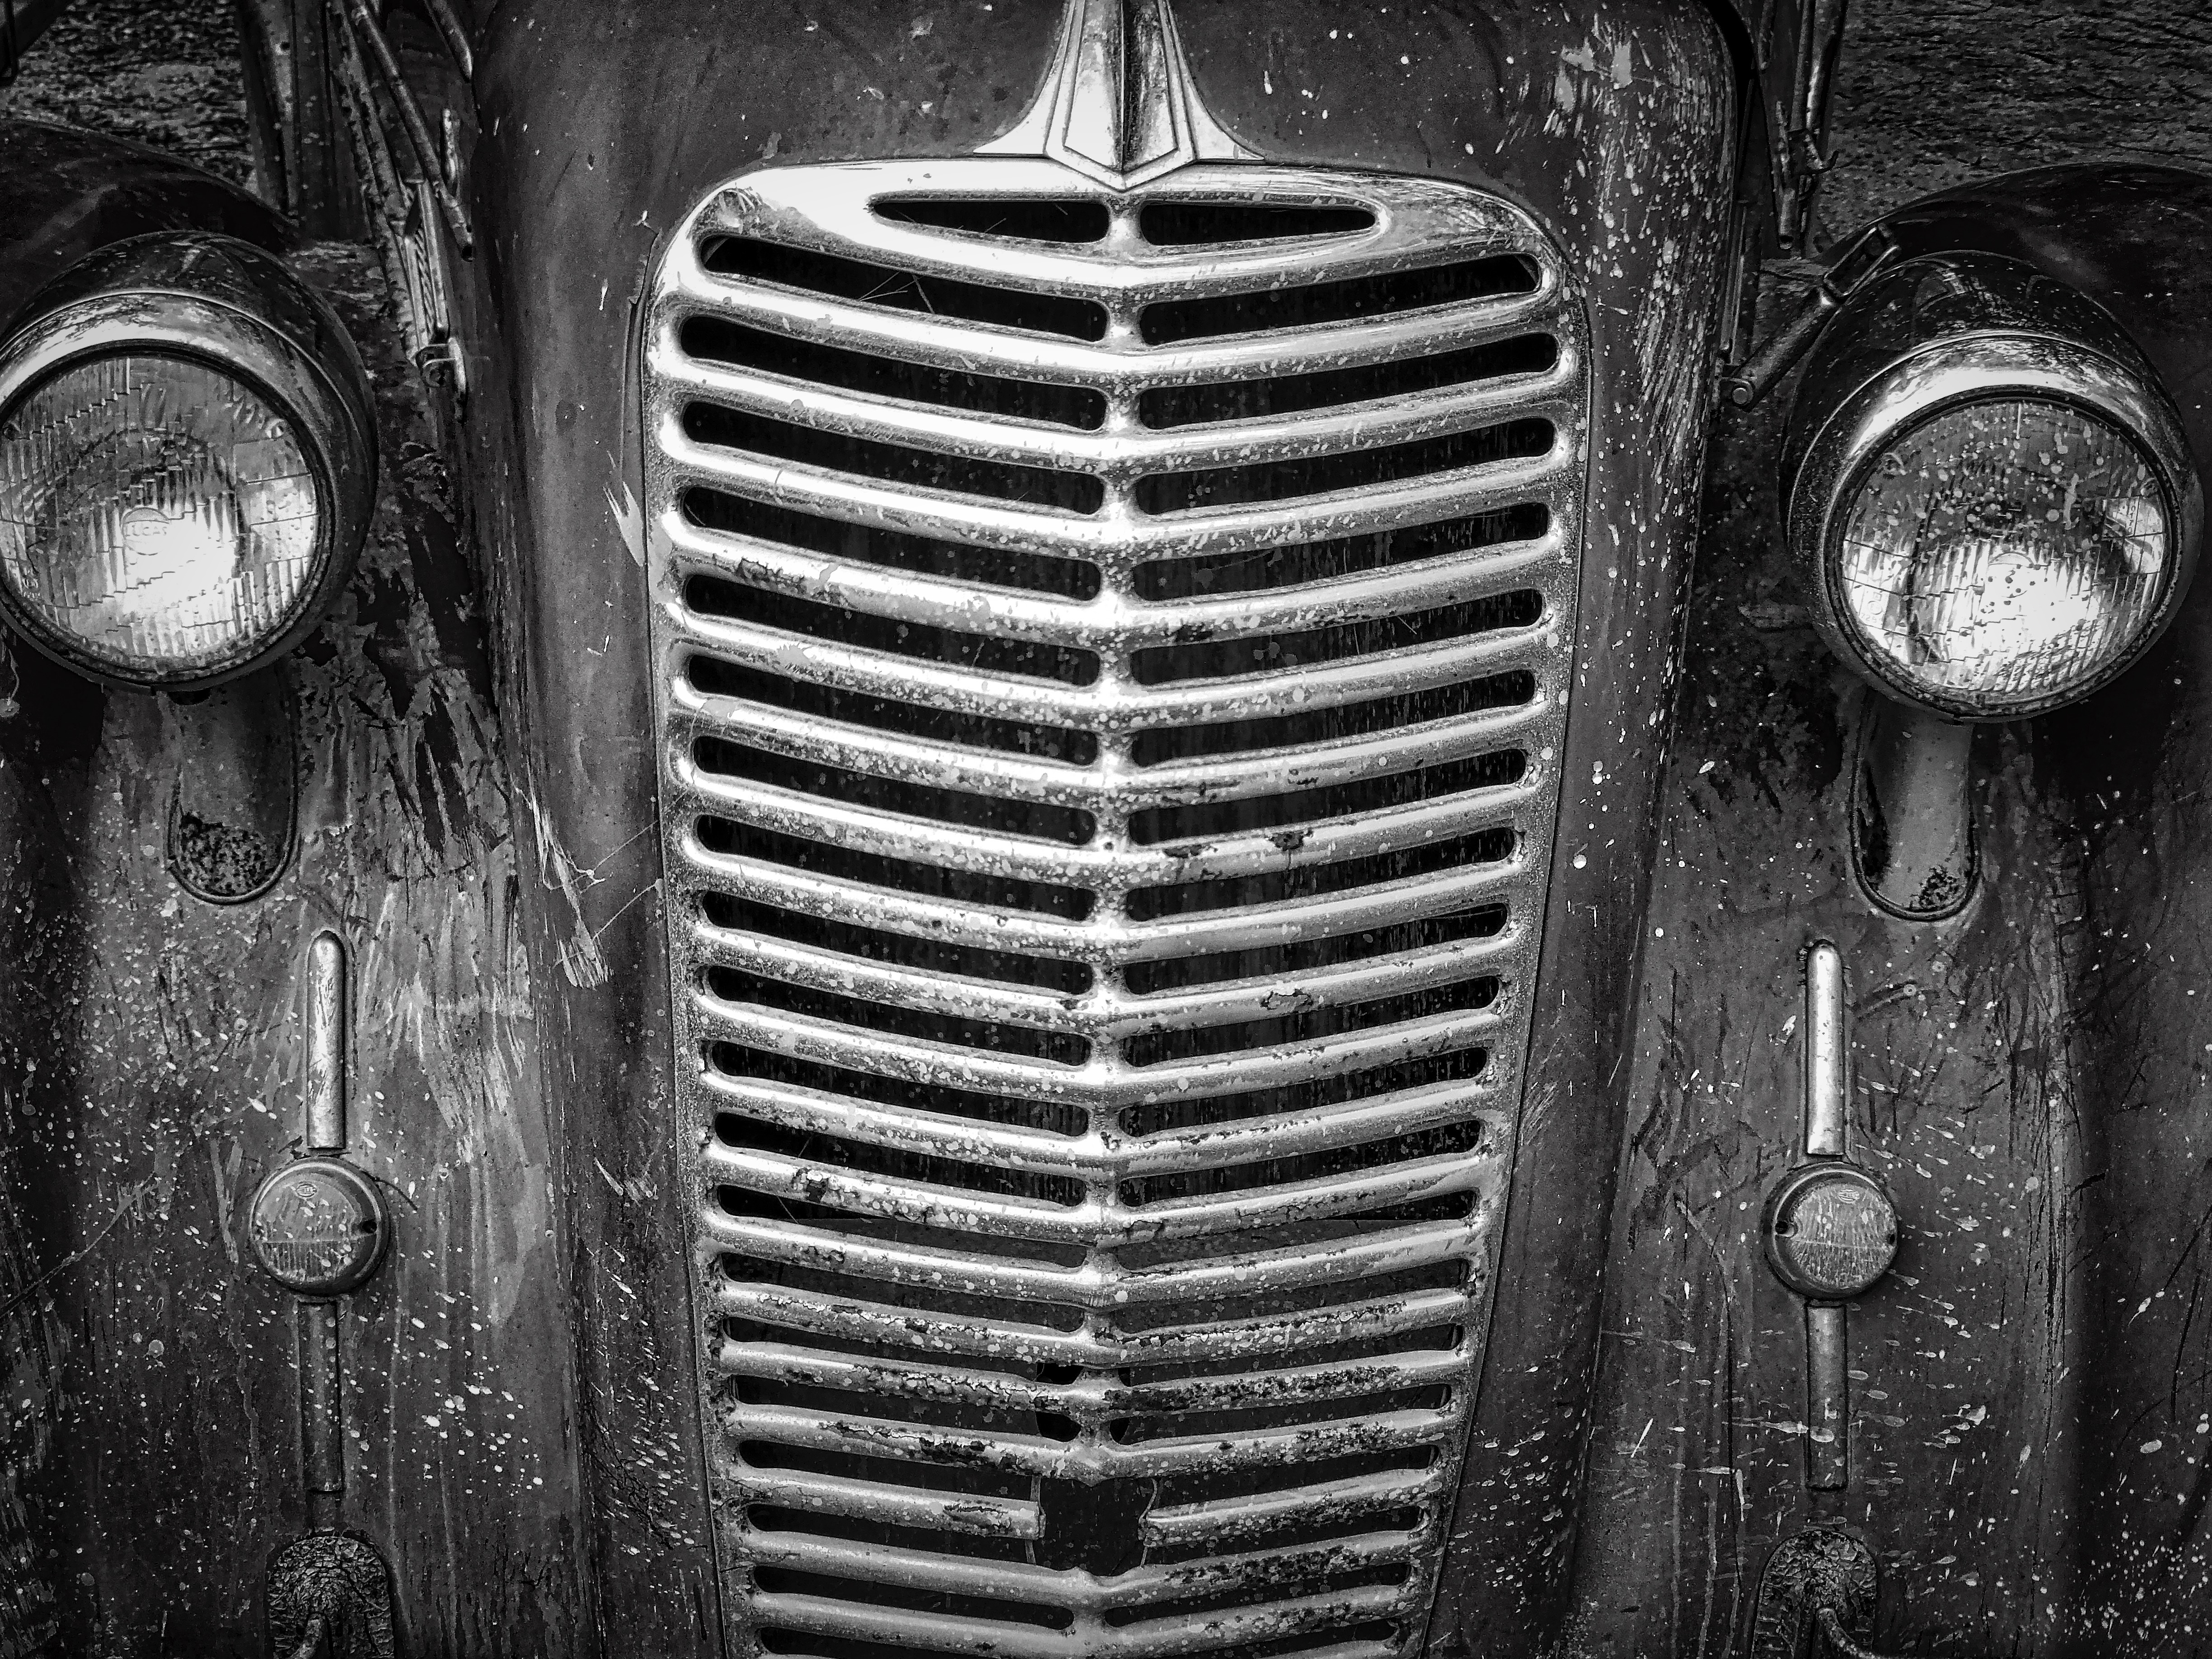
light, black and white, white, photography, vintage, automobile, retro, transport, vehicle, darkness, black, monochrome, radiator, oldtimer, front, classic, monochrome photography, single lens reflex camera